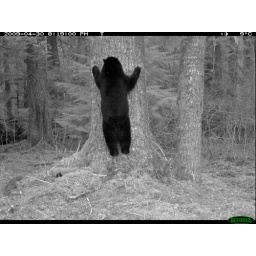
Black bear climbing tree in the Chilliwack drainage. Credit: CCWMP